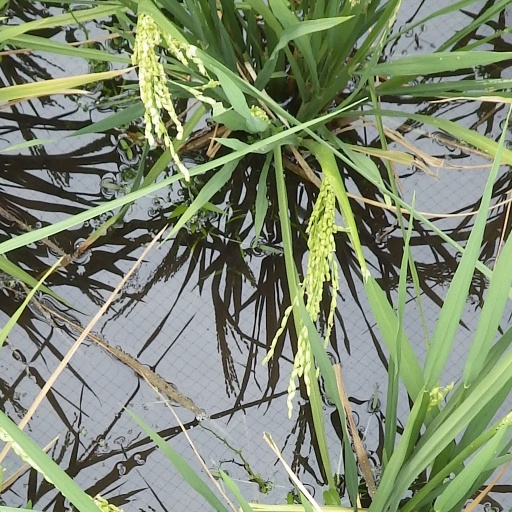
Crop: rice